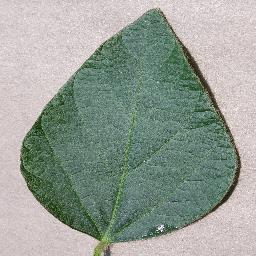
Label: Soybean___healthy